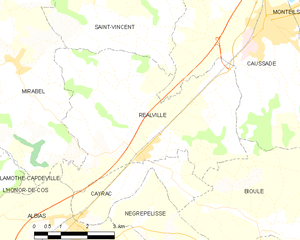
Carte des communes françaises Réalville